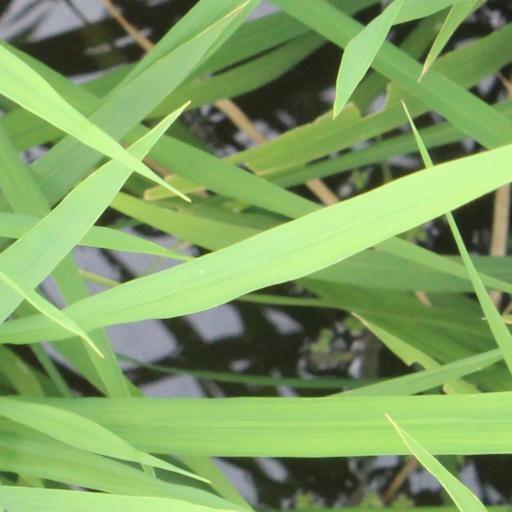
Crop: rice